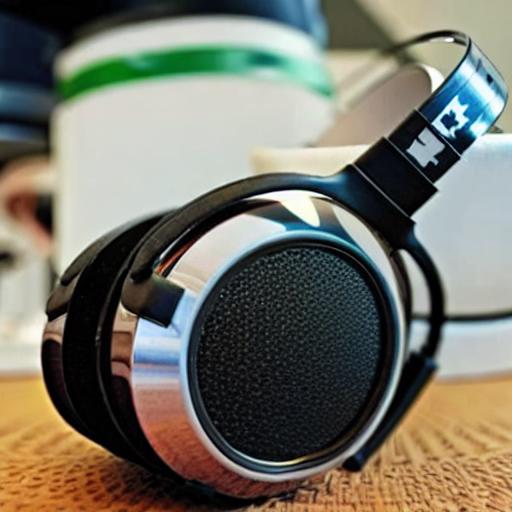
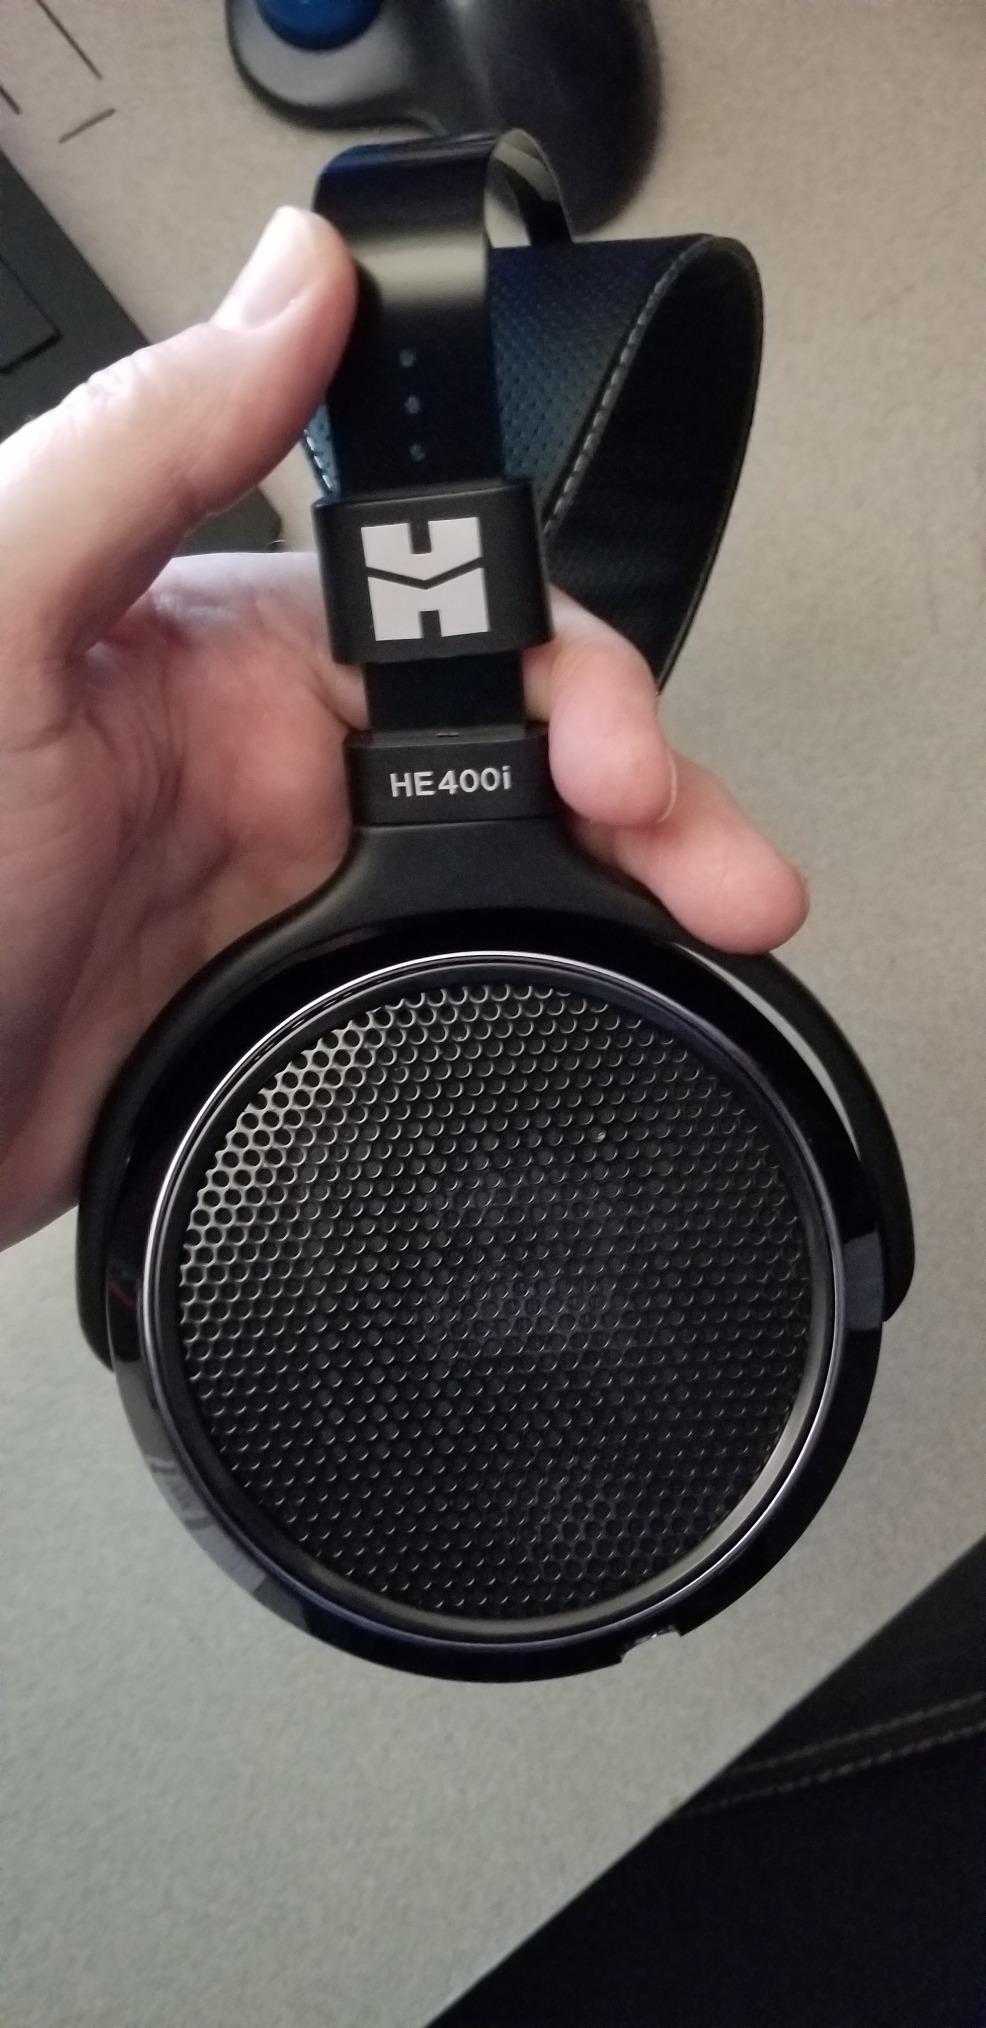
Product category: headphones
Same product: no